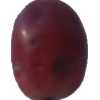
Label: pink_grape